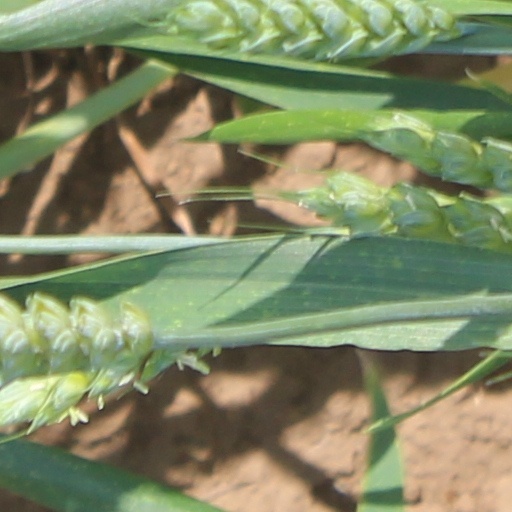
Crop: wheat